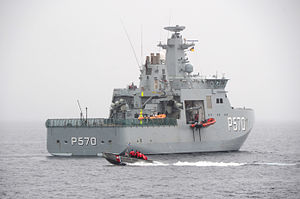
P570 Knud Rasmussen
HDMS Knud Rasmussen sammen med et fartøj fra US Coast Guard
HDMS Knud Rasmussen sammen med et fartøj fra US Coast Guard
P570 Knud Rasmussen er det første skib i Knud Rasmussen-klassen og er bygget til at patruljere i farvandene omkring Grønland. Skibet er navngivet efter den dansk/grønlandske polarforsker Knud Rasmussen, der foretog adskillige ekspeditioner på Grønland. Skibet er bygget på Karstensens Skibsværft, hvor det var betegnet som nybygning nummer 400.